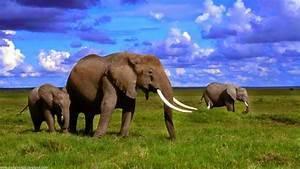
elephant